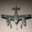
Label: airplane